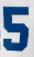
Number: 5